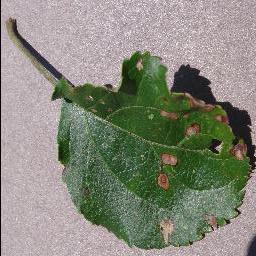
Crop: apple
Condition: black_rot